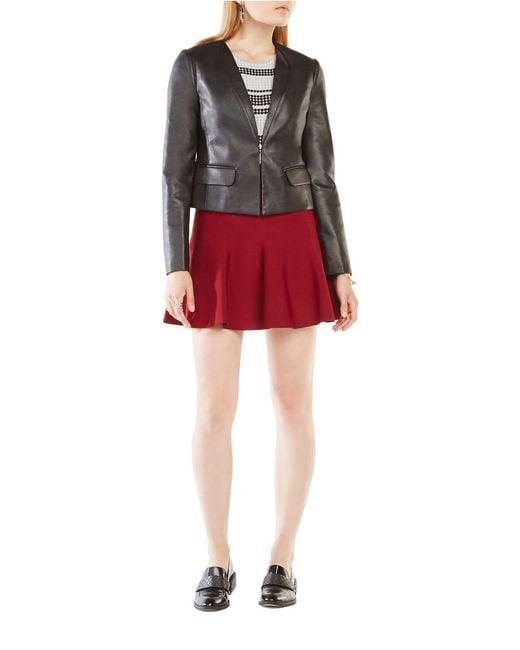
Körperbetonte Langarm-Kurzjacke mit rotem Baumwoll-Flauschrock